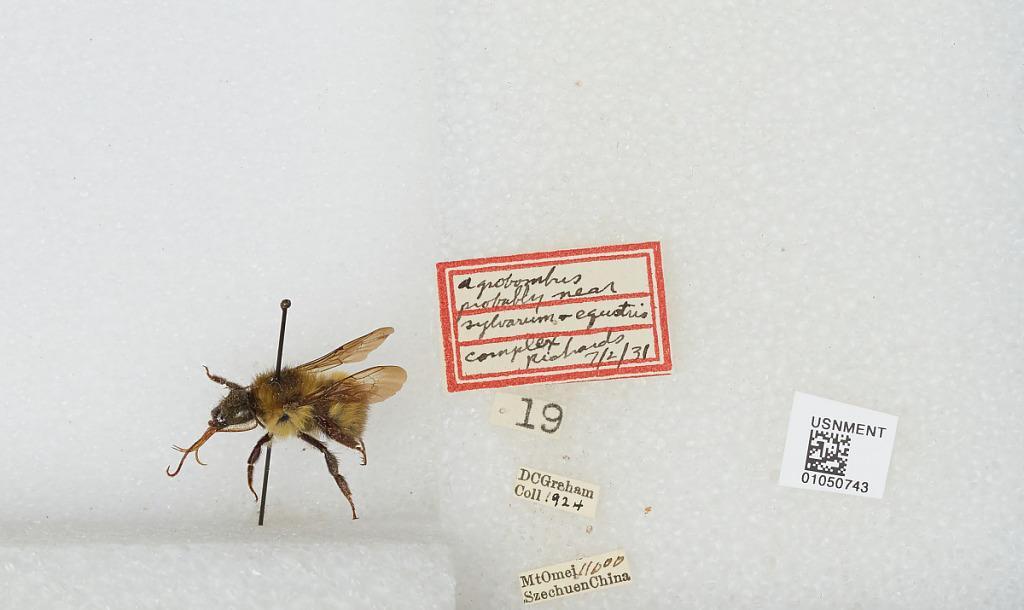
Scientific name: Bombus sp.
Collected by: D. Graham
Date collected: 1924--
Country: China
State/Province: Sichuan
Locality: Mount Emei